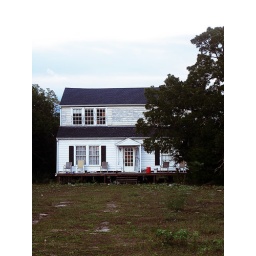
a house in progress on the outskirts of college station, tx. i liked the red bucket against the white background of the porch.